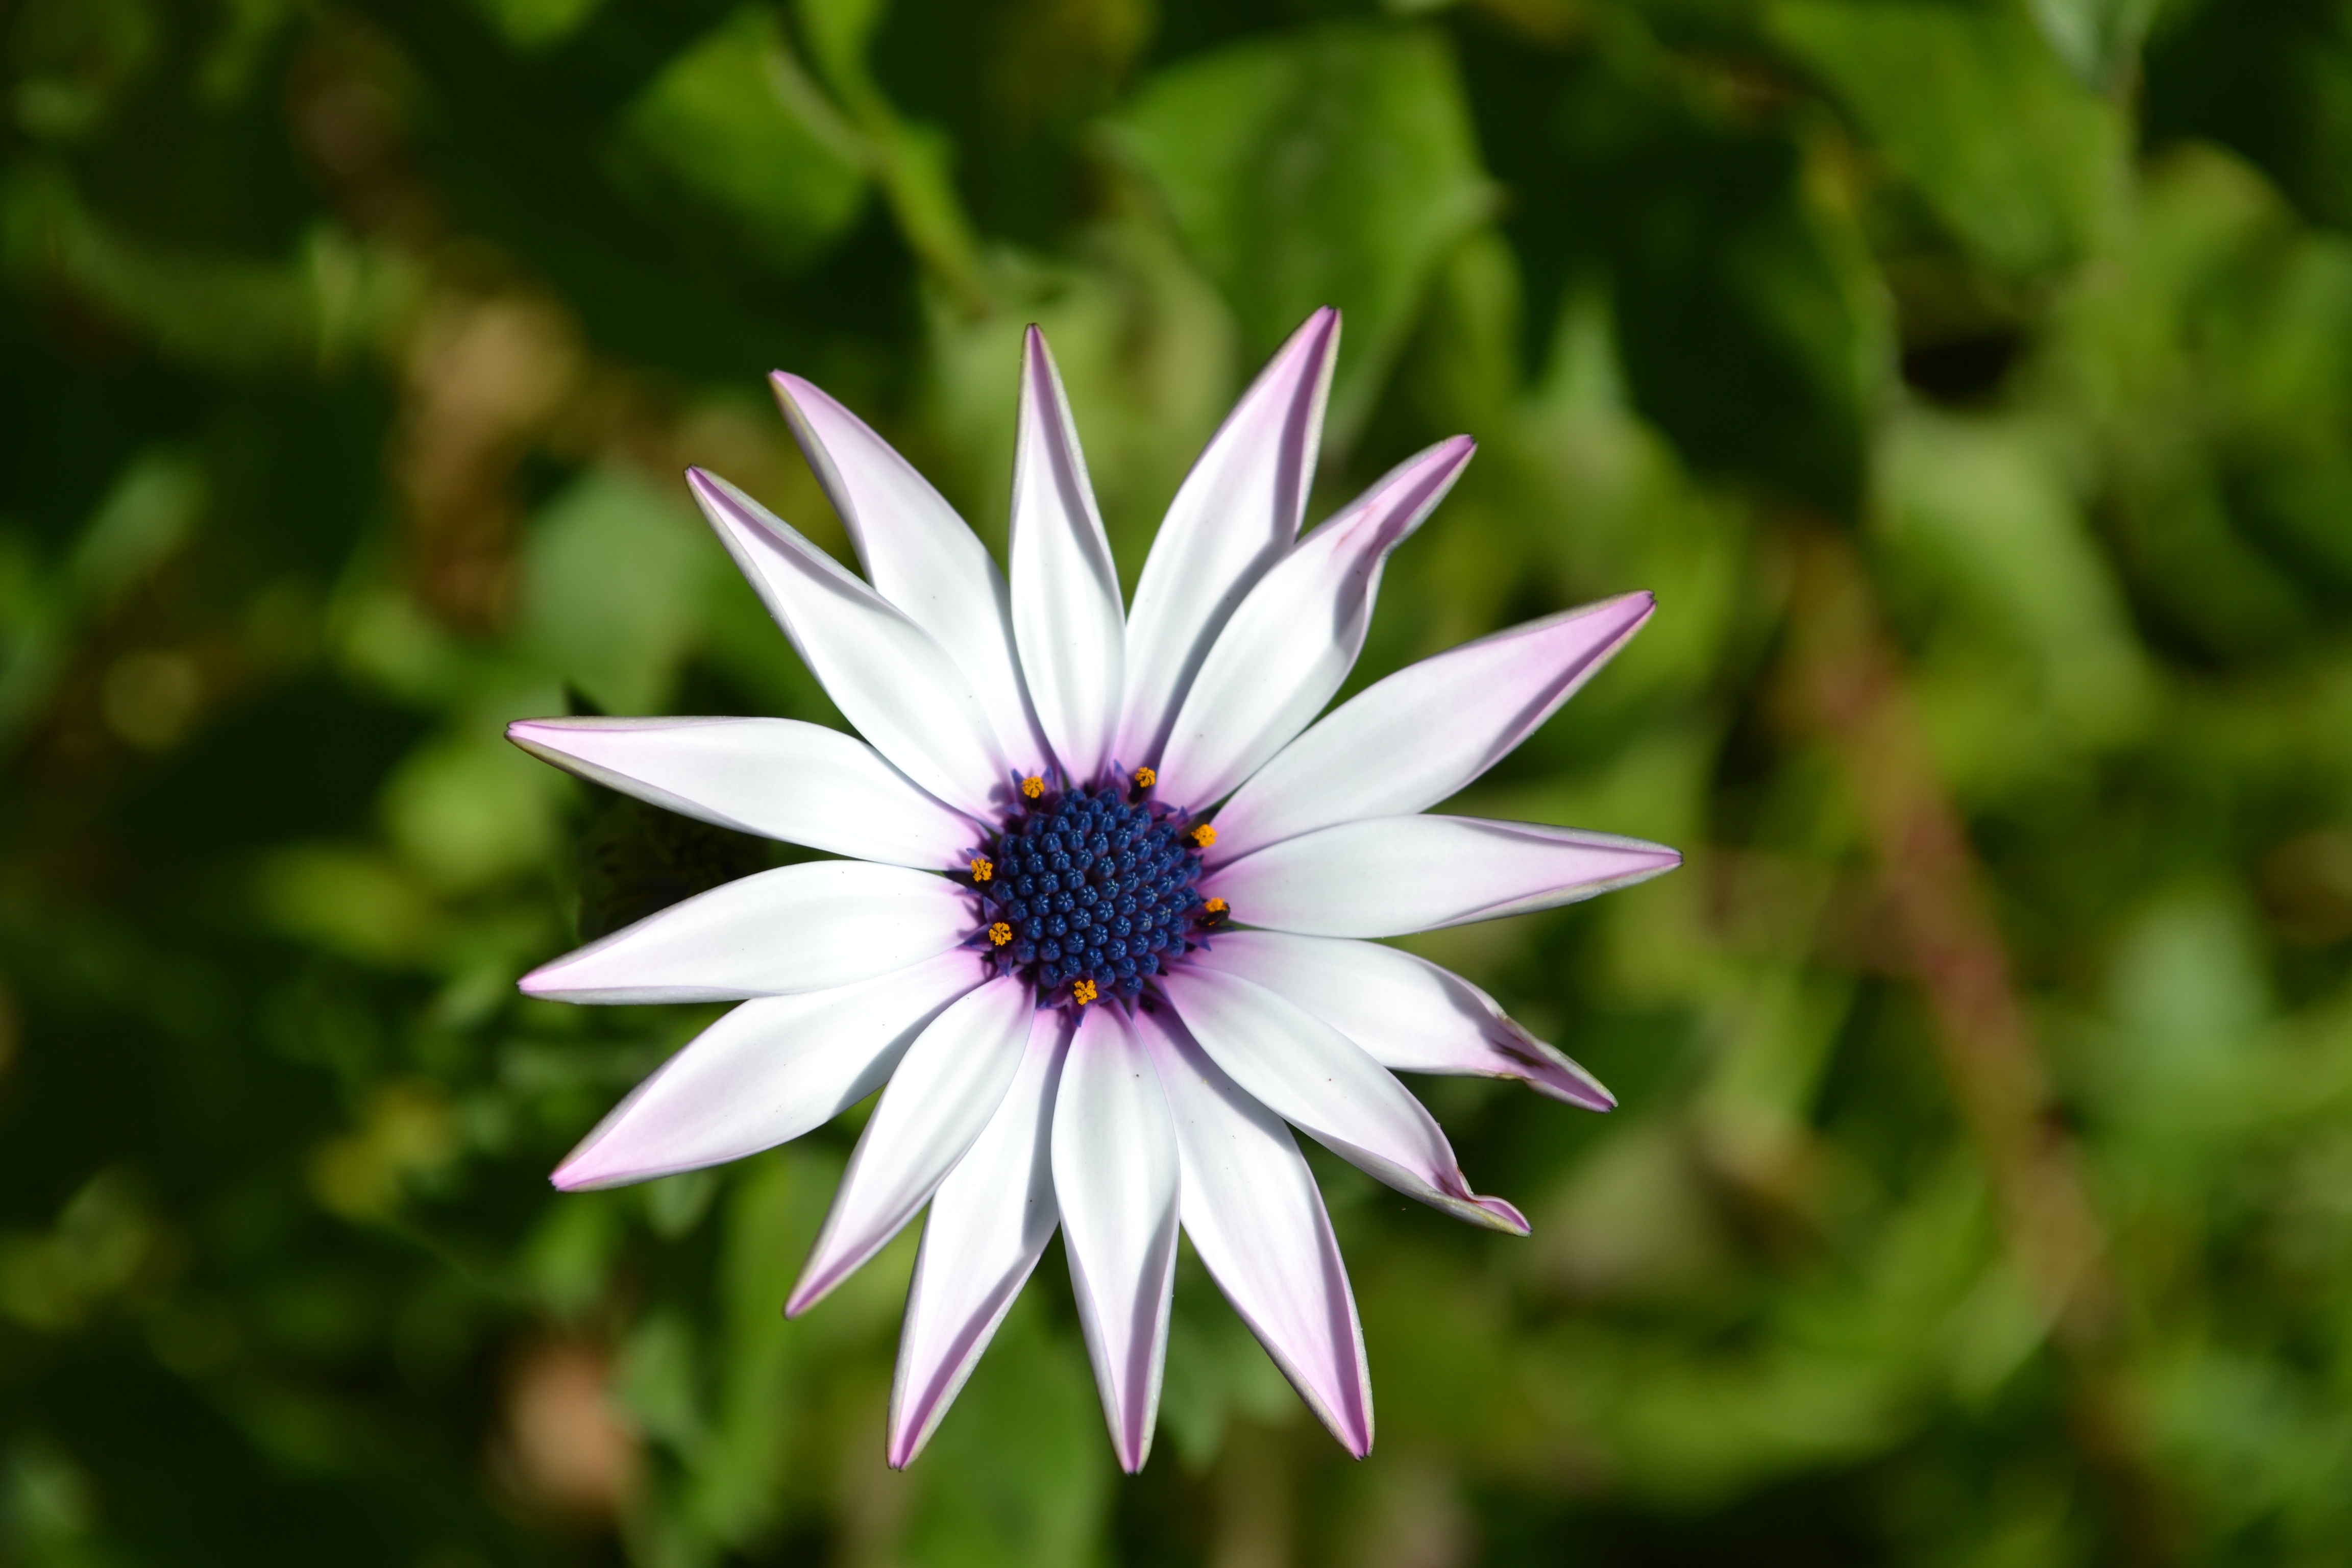
nature, blossom, plant, sun, white, flower, petal, bloom, summer, daisy, vase, spring, green, botany, garden, flora, white flower, wildflower, flowers, close up, colorful flowers, petals, purity, spring flowers, margaret, macro photography, bianca, flowering plant, daisy family, oxeye daisy, land plant